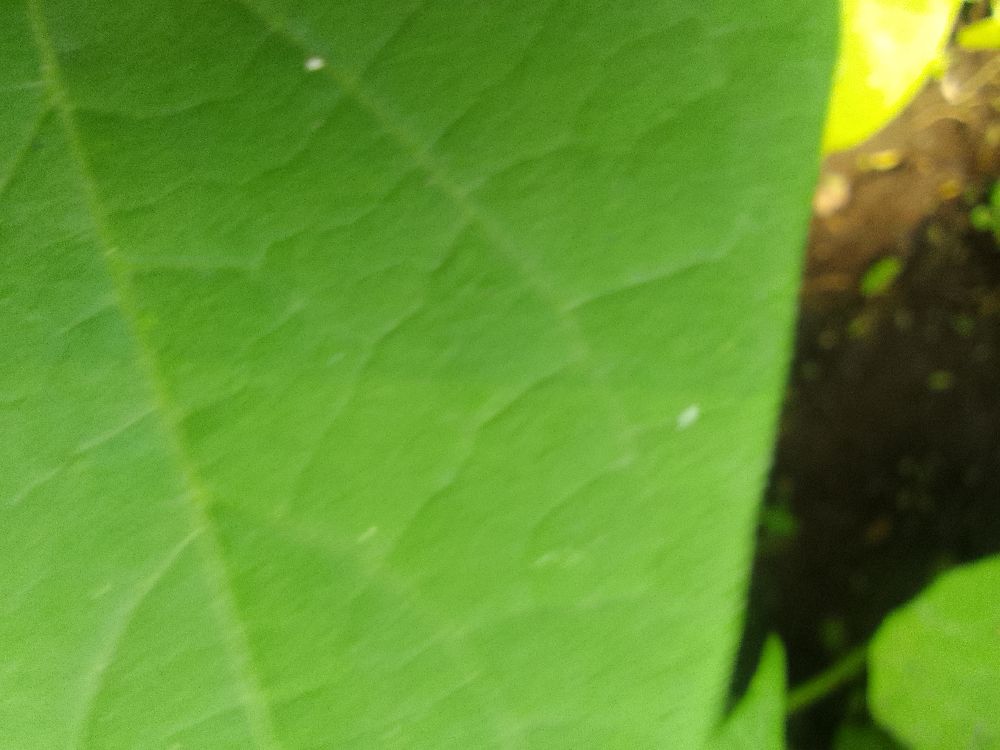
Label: healthy